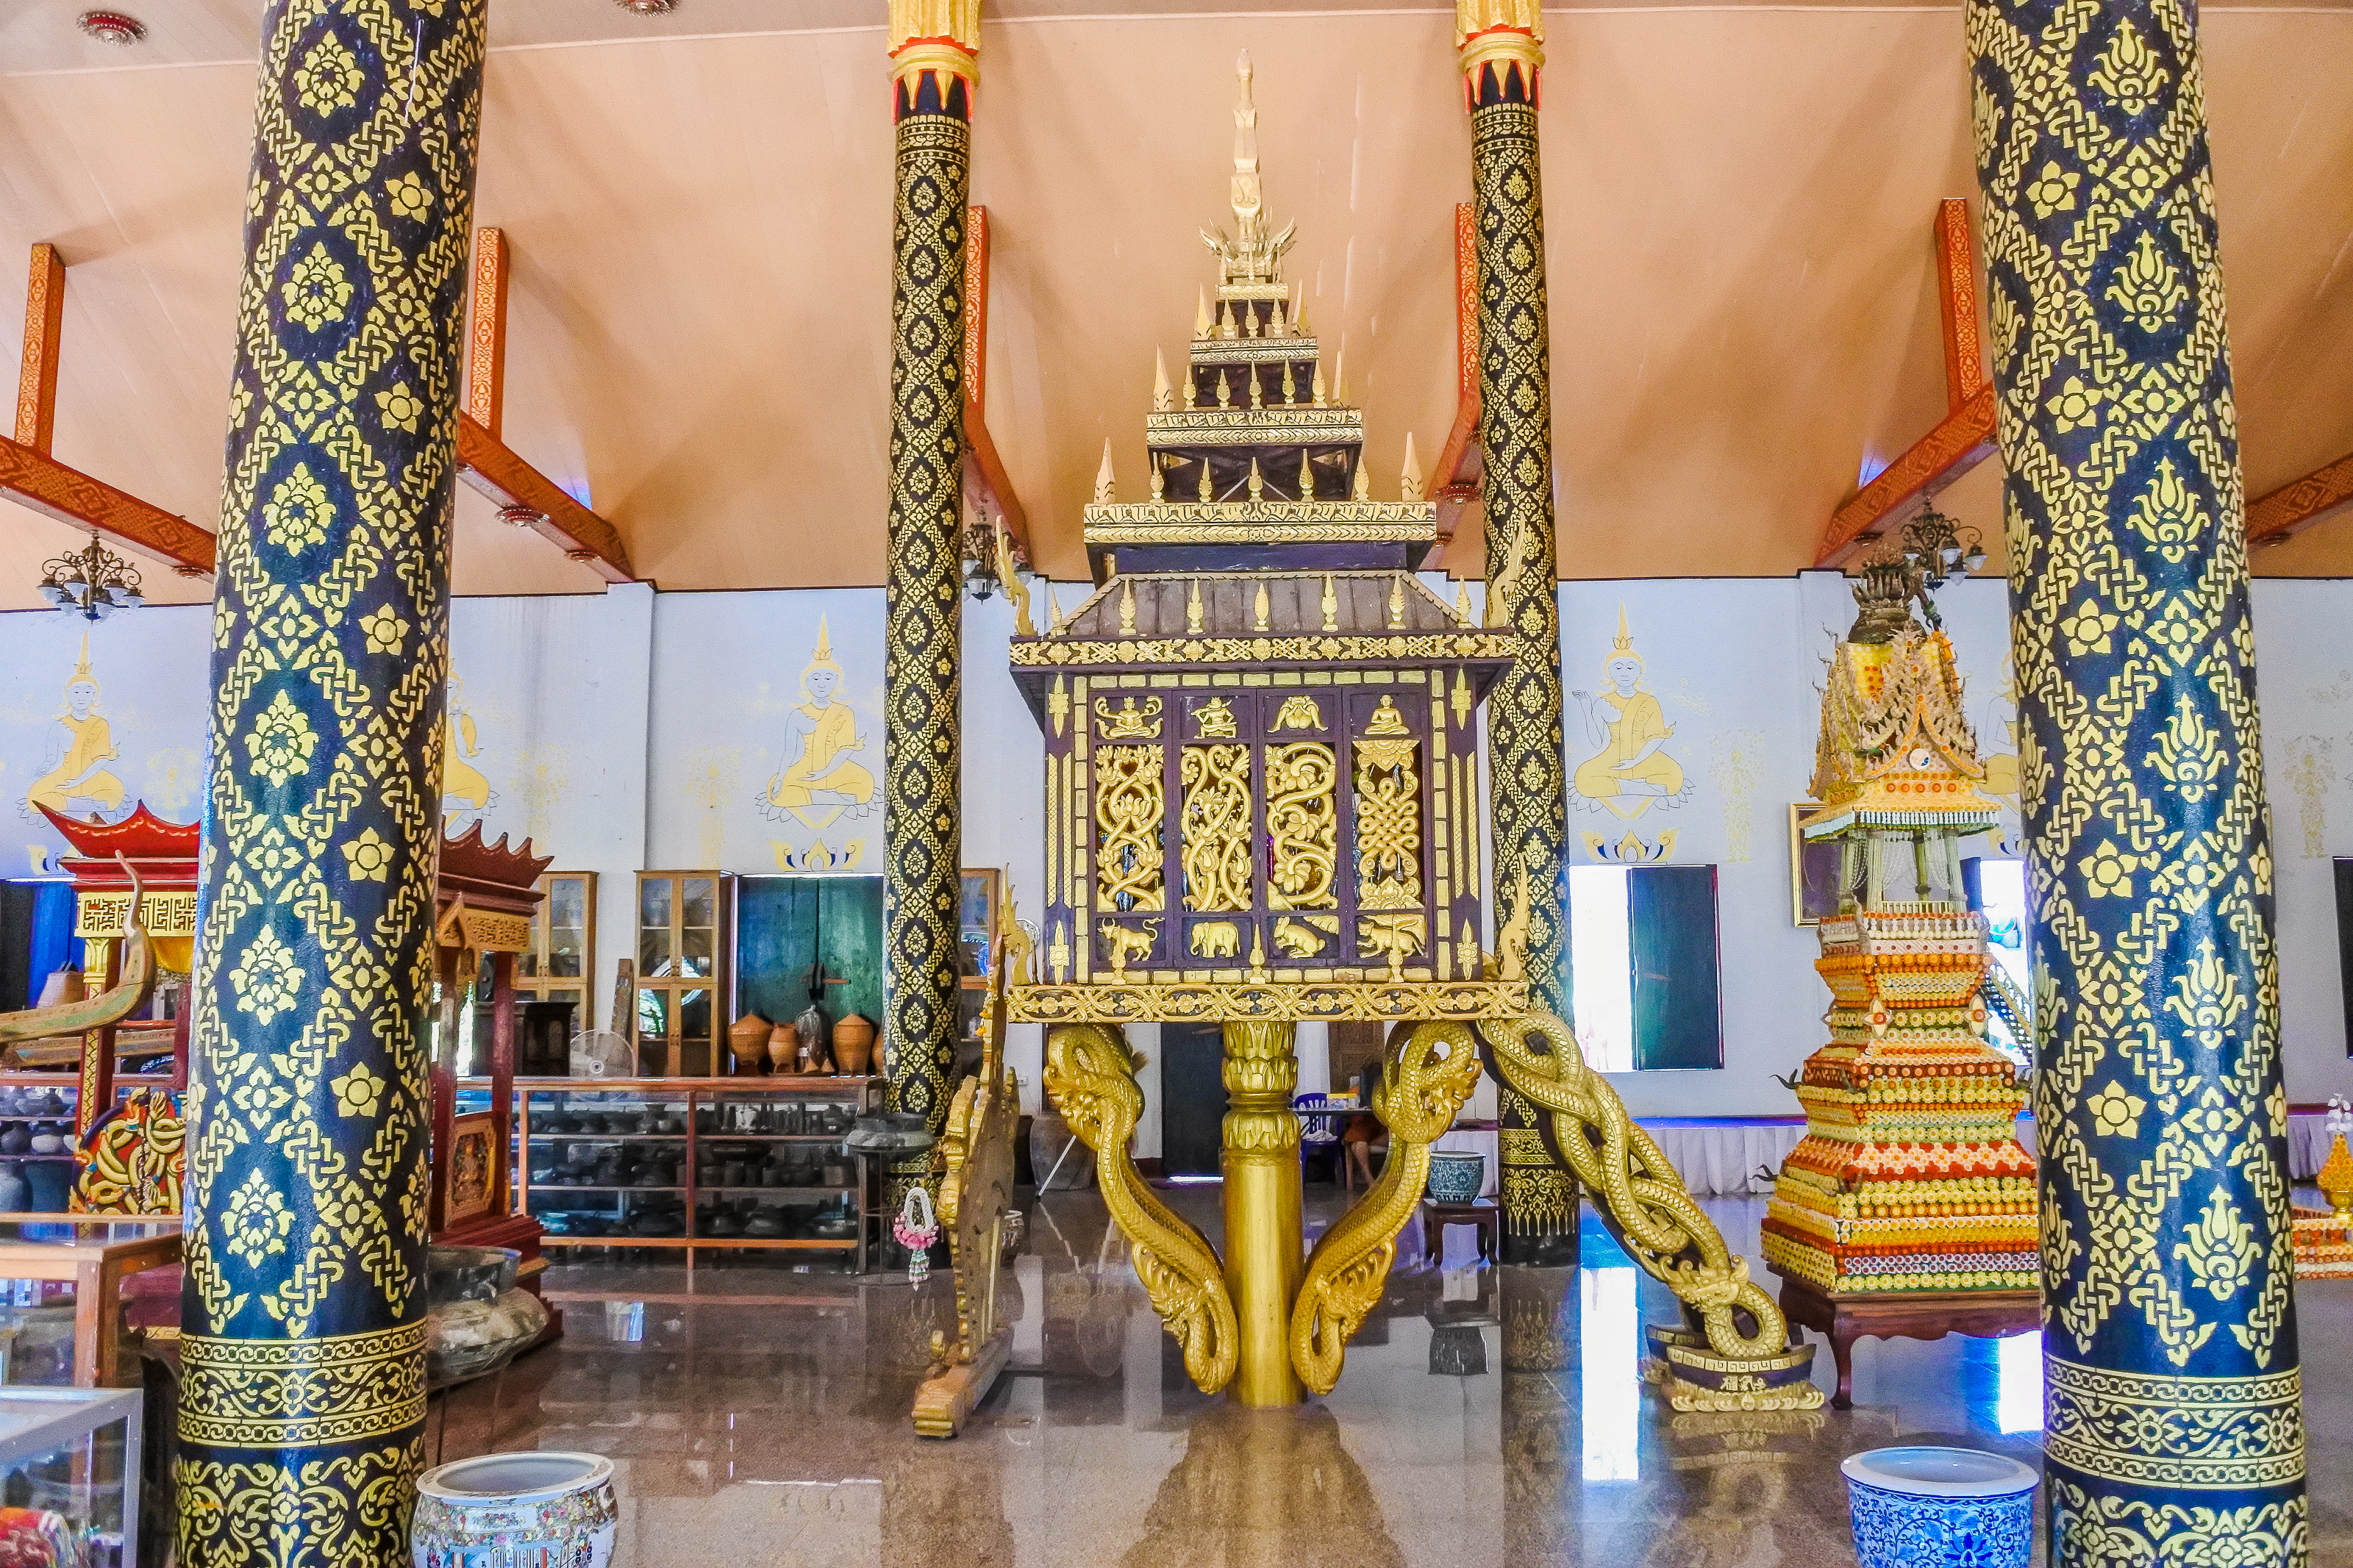
bright, kalasin, building, province, buddha, thailand, antique, place, landmark, wat wang kham, architecture, art, reflection, learn, old, wong, asia, asian, thai, buddha statue, wat, buddhism, ancient, people, religion, traditional, wang, culture, buddhist, khao, temple, kham, travel, southeast, yellow, place of worship, tradition, shrine, metal